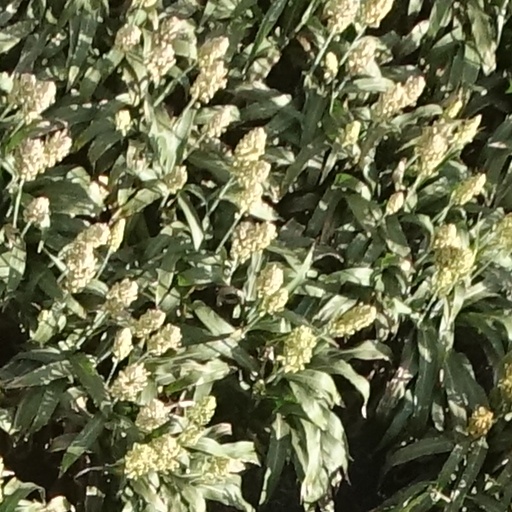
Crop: sorghum